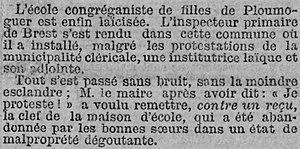
La nomination de deux institutrices laïques à l'école de Ploumoguer en remplacement de deux religieuses entraîne une proptestation du maire. (journal La Lanterne du 1er avril 1884).
Ploumoguer [plumogɛʁ] est une commune du département du Finistère, dans la région Bretagne, en France.